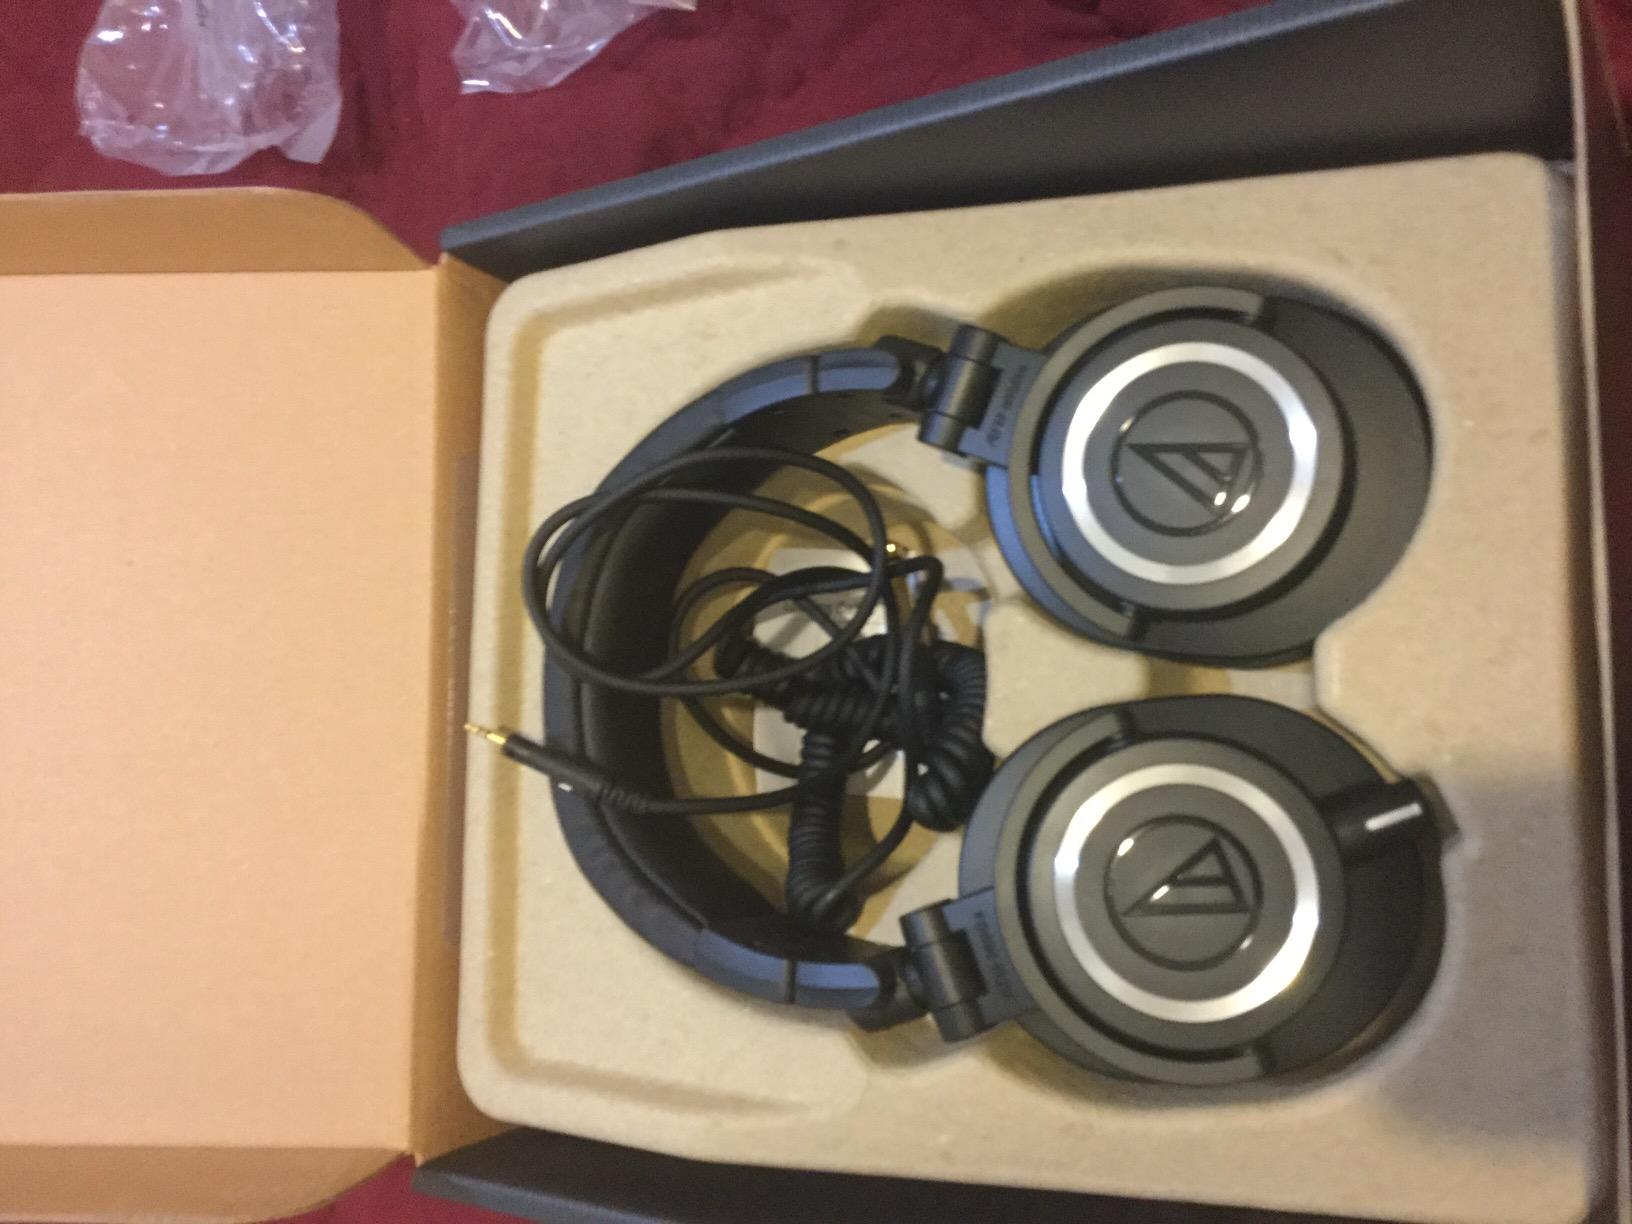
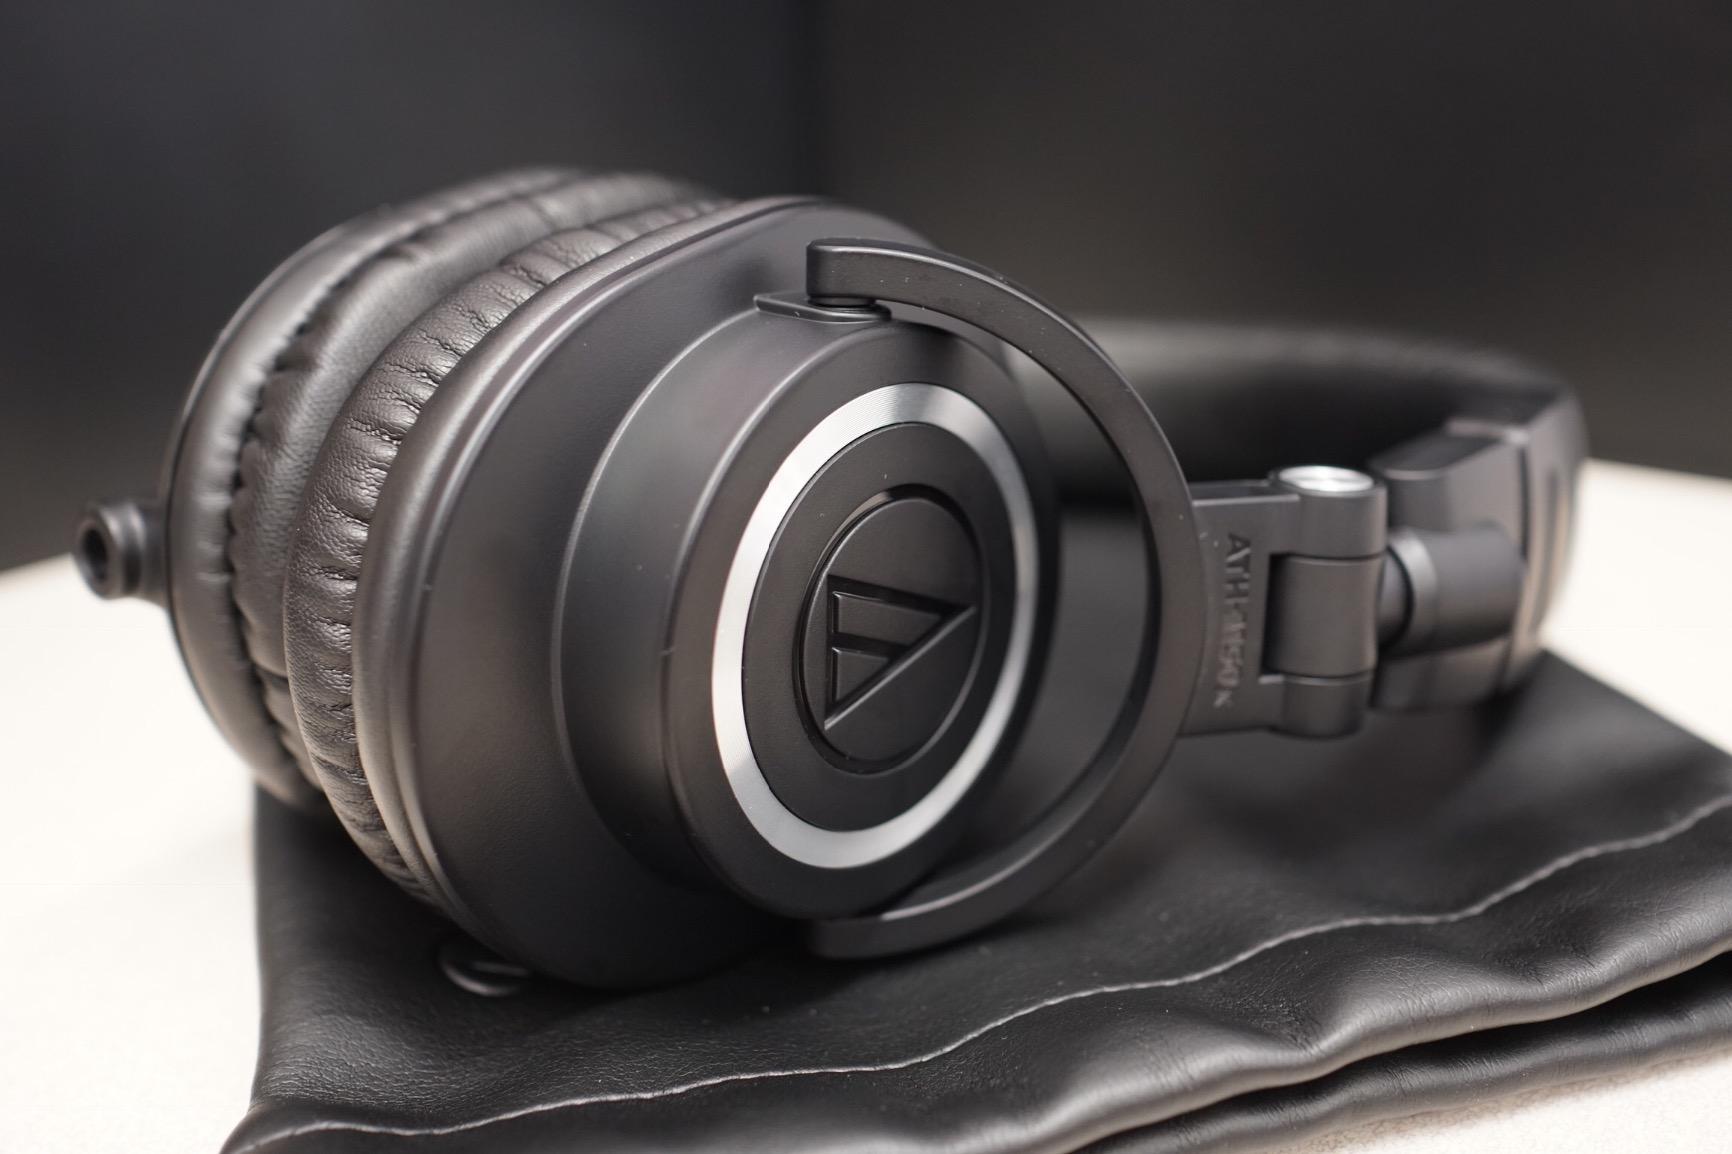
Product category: headphones
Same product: yes